Whitestown, Indiana

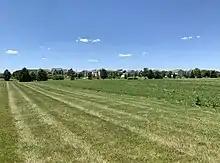
A field in Whitestown next to the Neighborhoods at Anson

Whitestown was laid out in 1851 when the railroad was extended to that point. It was named for Albert Smith White, a U.S. Senator from Indiana. The name of the town has at points been noted for being easily perceived as having historical ties to racism in Indiana, despite Albert S. White being known as a leading abolitionist. The first post office in Whitestown was established in 1853.